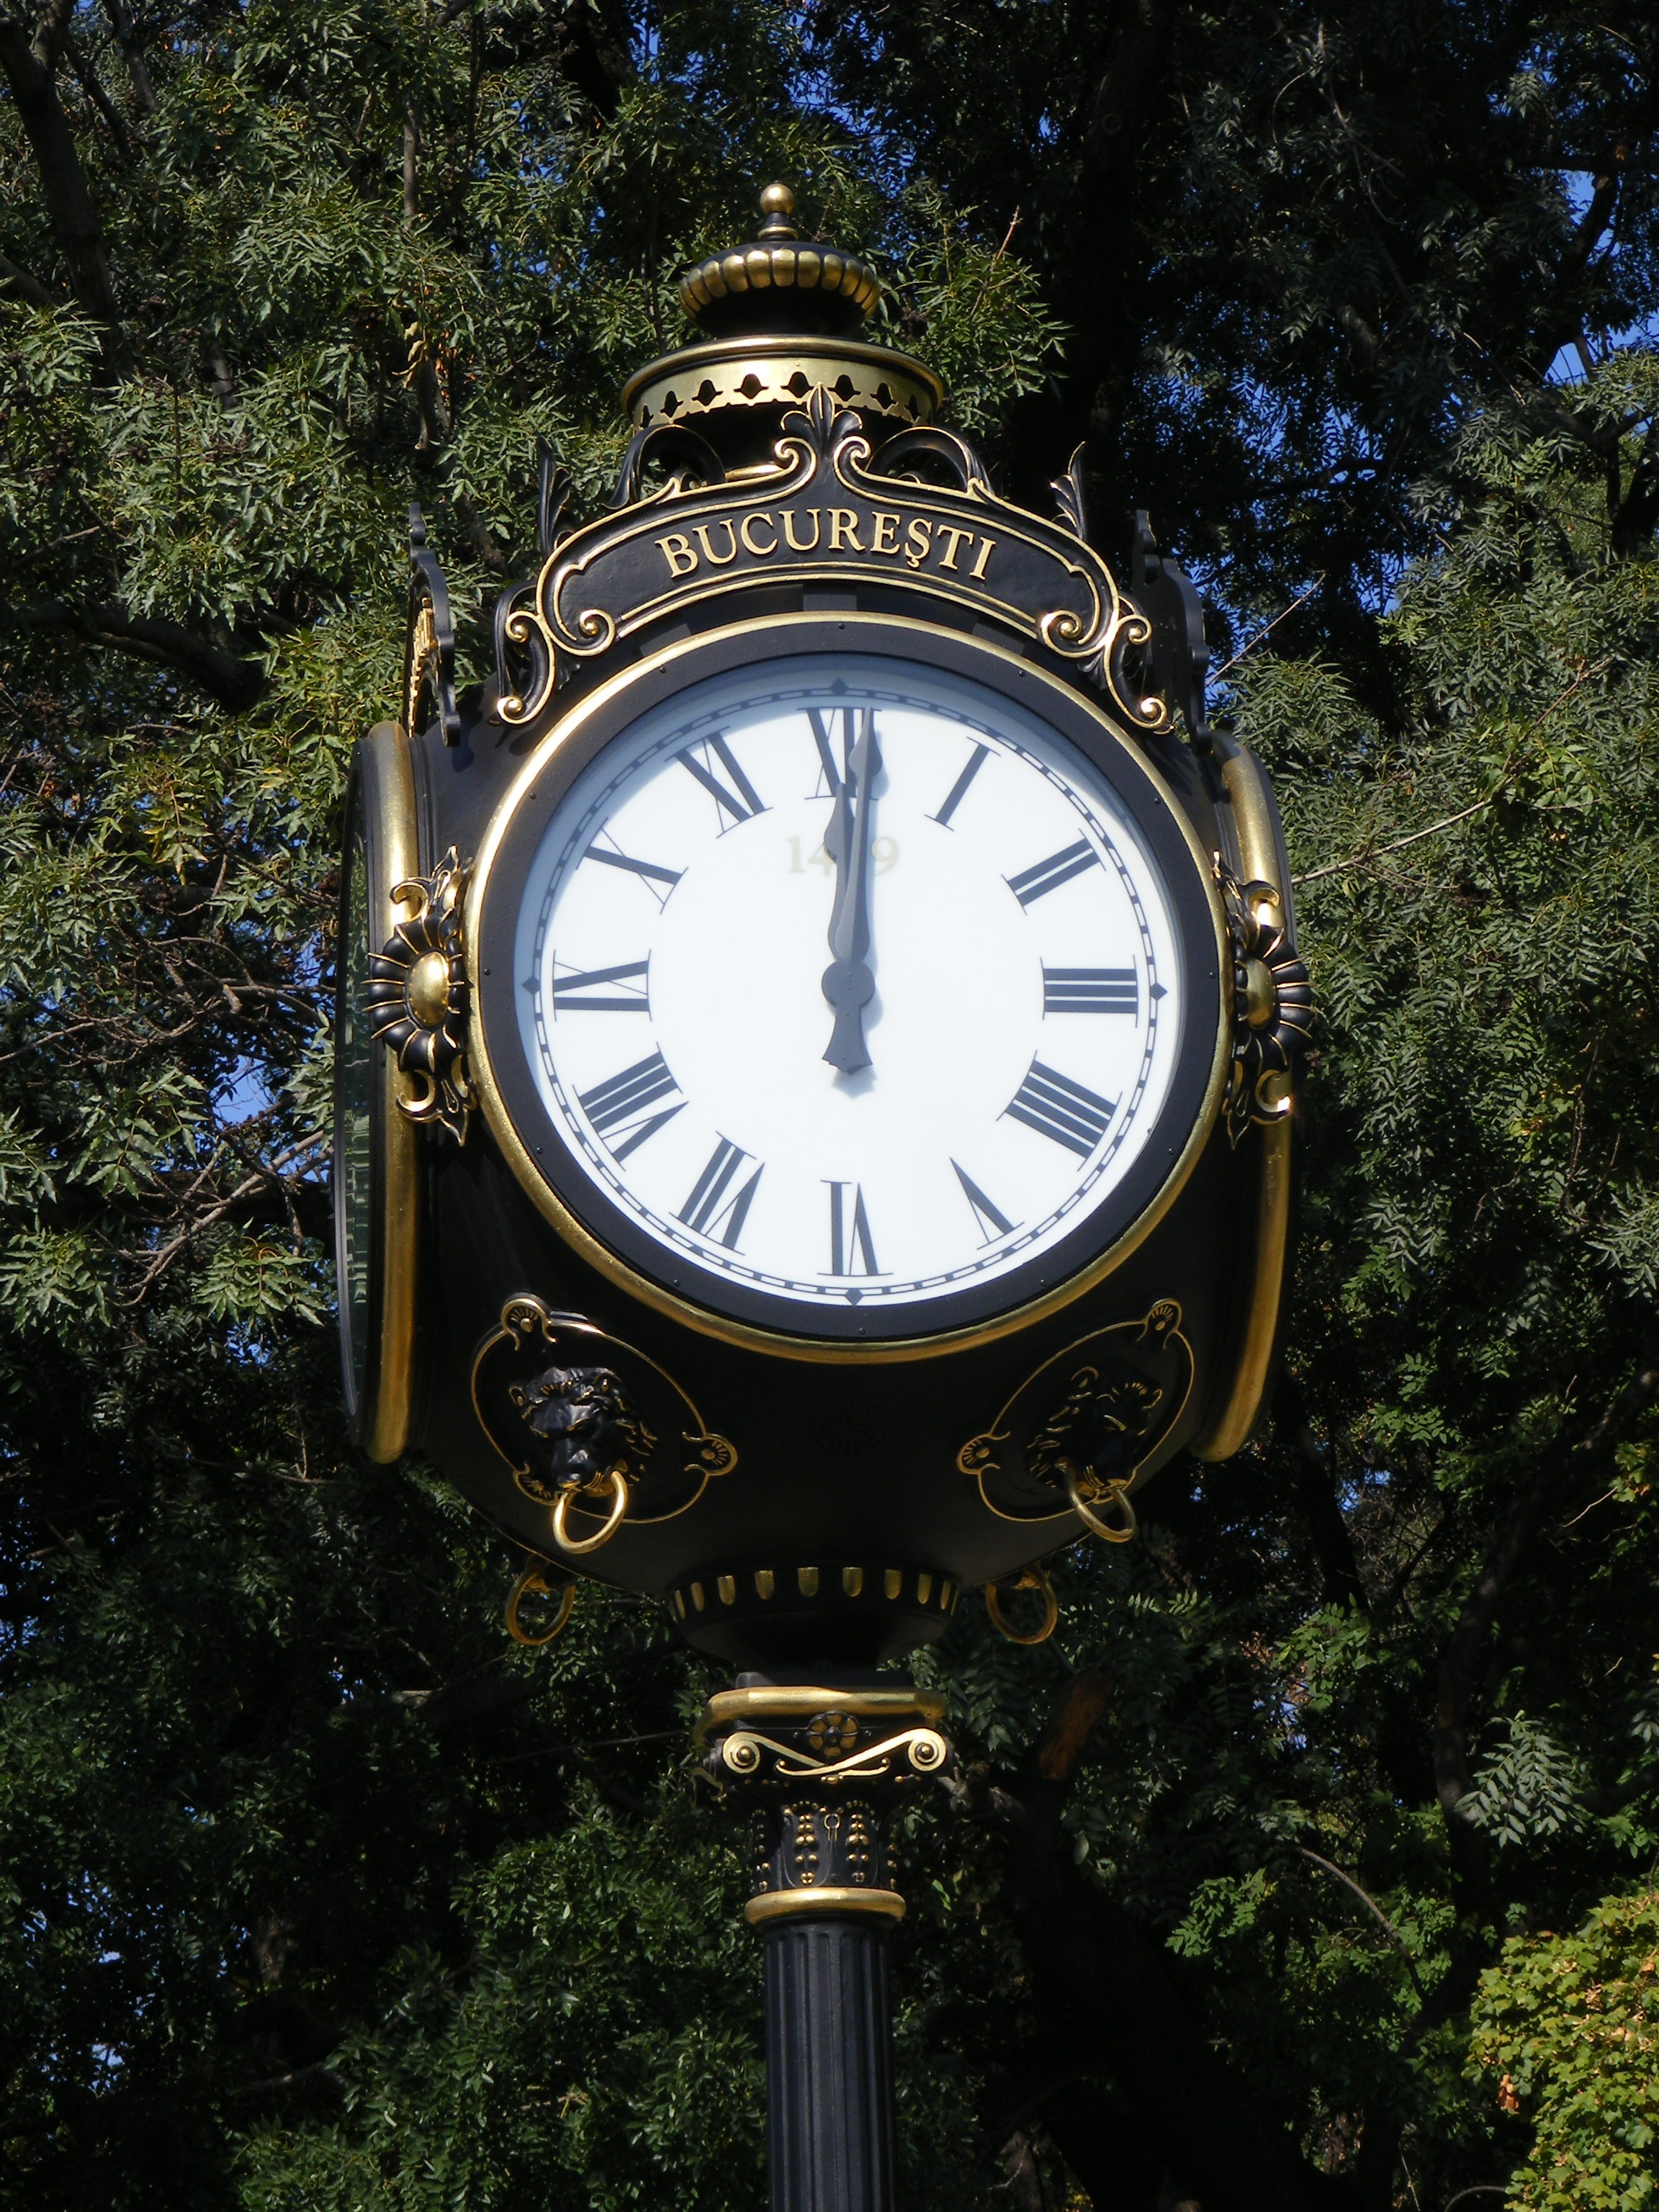
architecture, street, leaf, clock, tower, lighting, decor, clock tower, objects, art, gold, four, sided, bucharest, herastrau